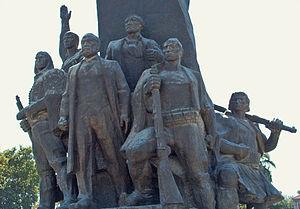
Vlora ou Vlorë — anciennement Valone en français — est une municipalité portuaire et une station balnéaire d'Albanie. Elle est située dans la baie de Valona, sur la mer Adriatique, à 100 km au sud de Tirana. Sa population s'élevait à 104 827 habitants en 2011.